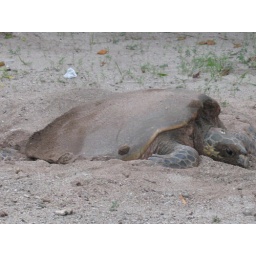
A sea turtle laying eggs in the sand on Pulau Bidadari, Heavenly Nymph Island!